Thomas W. Ferry

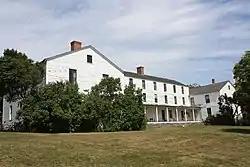
Ferry's birthplace, Old Mission House on Mackinac Island.

Ferry was born in the old Mission House on Mackinac Island in the Territory of Michigan. The community on Mackinac at that time included the military garrison, the main depot of John Jacob Astor's American Fur Company, and the mission. His father, Rev. William Montague Ferry, was a Presbyterian pastor, and his mother was Amanda White Ferry. His parents ran the mission school on the island.